My Heart Is Mine Alone

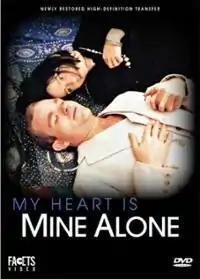
DVD cover

My Heart Is Mine Alone is a 1997 German experimental drama film directed by Helma Sanders-Brahms. A 1997 issue of "Jewish Currents" wrote that the film is "a kind of German movie that usually requires more than one screening to decipher and is made for avant-garde devotees."